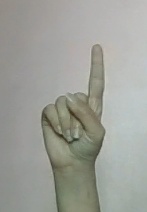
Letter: bb